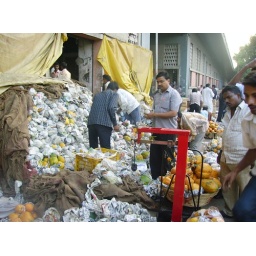
Wholesale fruit market in Mumbai